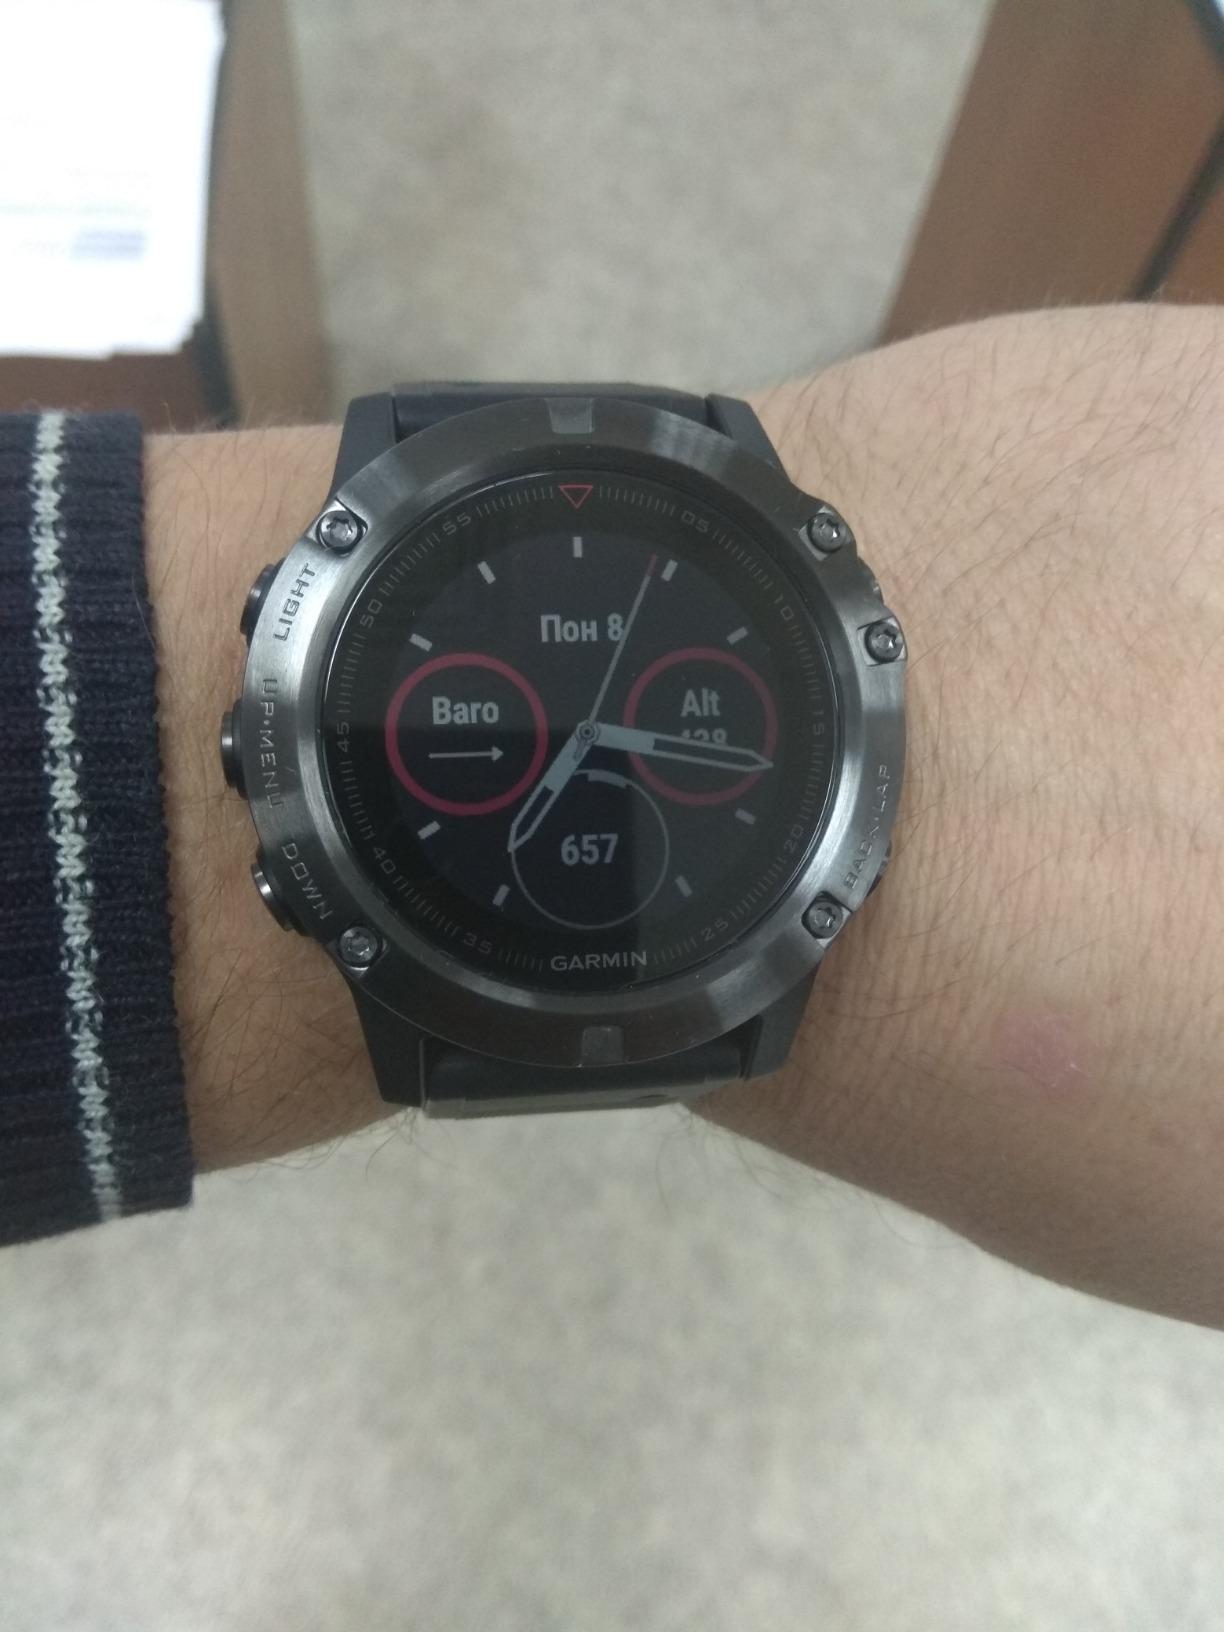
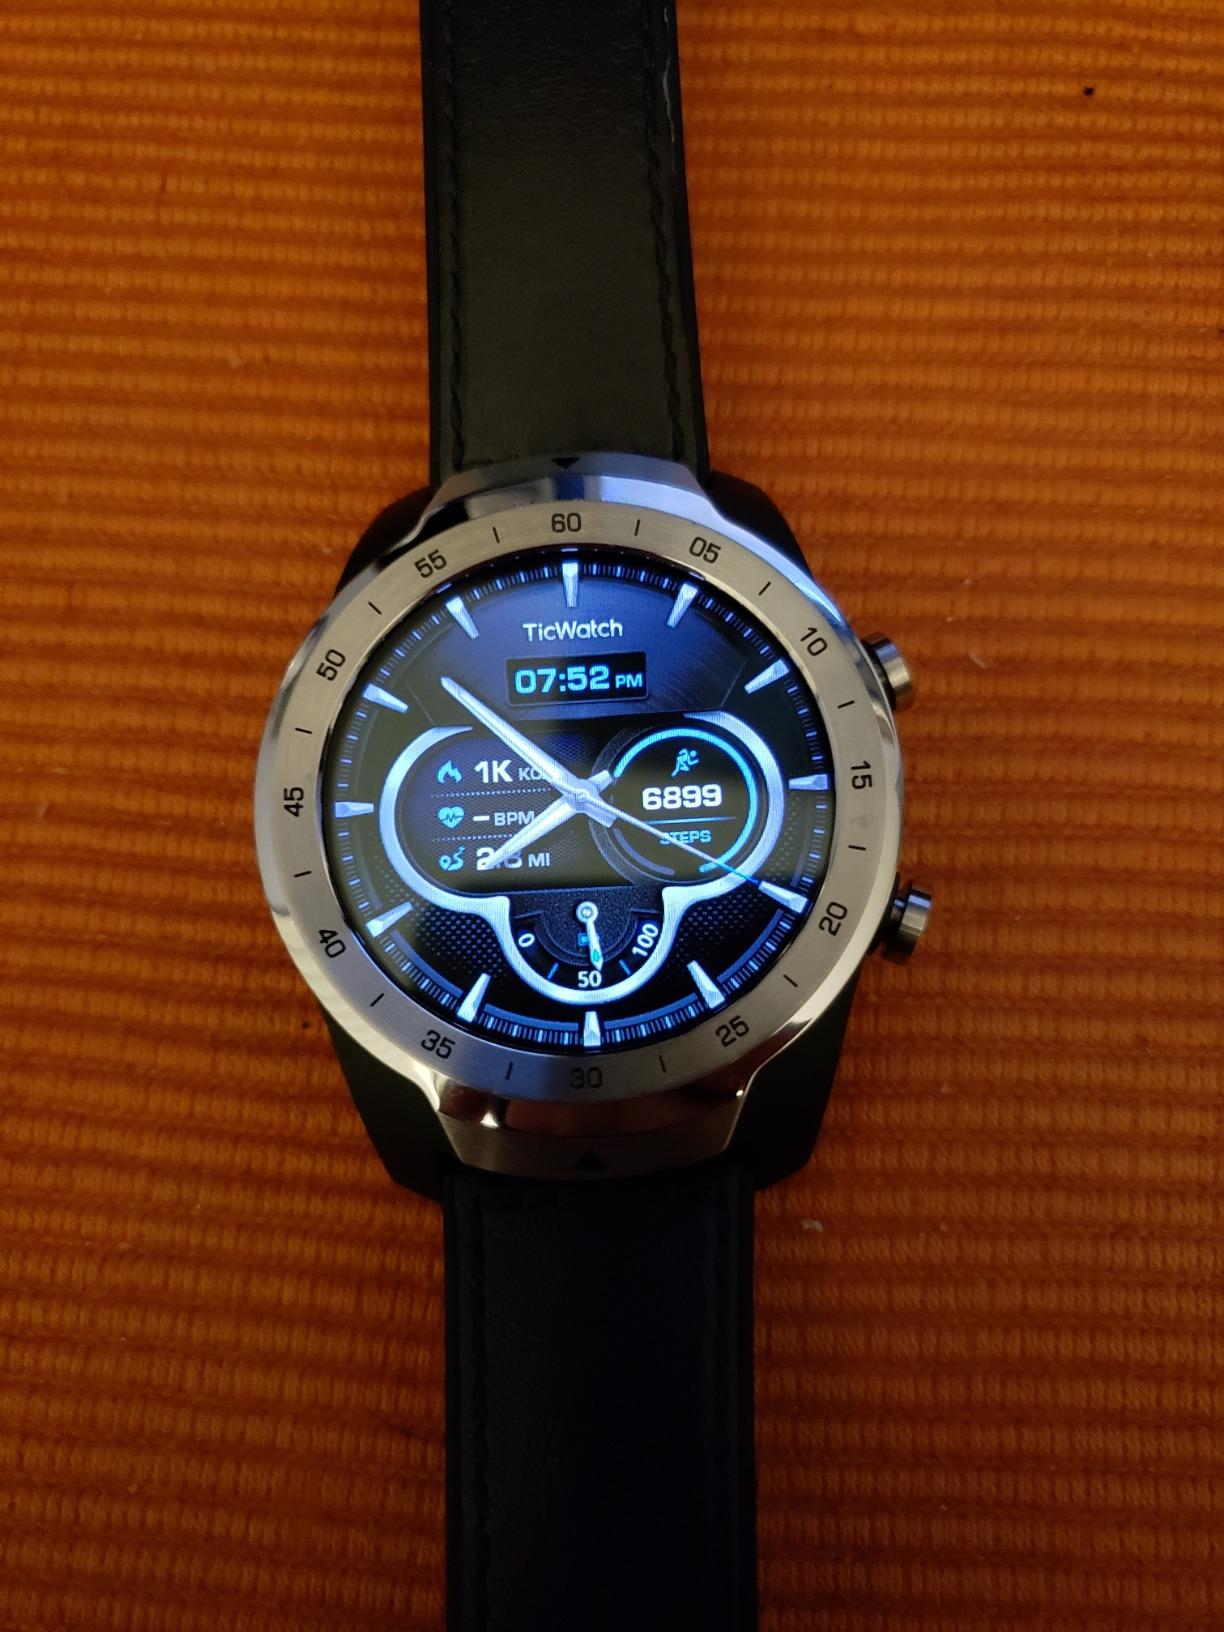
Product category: smartwatch
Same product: no